Department of the Army Civilian Police

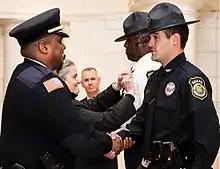
US Army Civilian Guard badging ceremony

A Department of the Army Guard (DASG) is an armed, uniformed, civilian guard that provides physical security and access control at US Army locations, in conjunction with DACP.